South African Class 20E

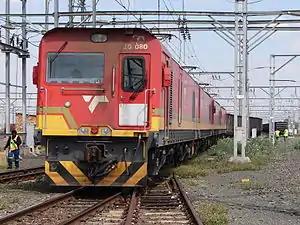
No. 20-080 at Beaufort West, Western Cape, 16 September 2015

In early August 2013, the first of ninety-five Class 20E dual-voltage electric locomotives for Transnet Freight Rail, was lowered onto its bogies for the first time. Ten of these locomotives were built by the Zhuzhou Electric Locomotive Company in China while the rest were built locally.